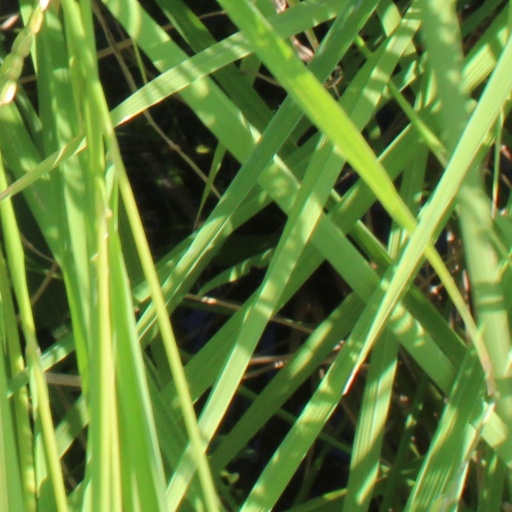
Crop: rice